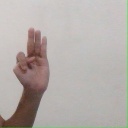
अक्षर: भ